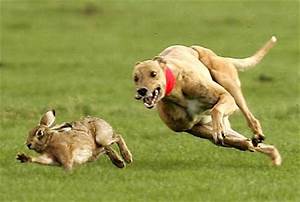
Label: dog